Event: Nepal Earthquake
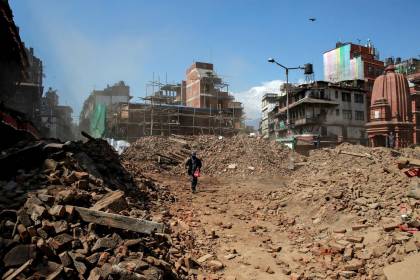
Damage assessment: damage